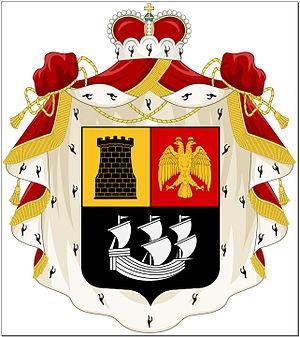
La famille Andronikachvili aussi connu sous le nom d'Endronikachvili est une famille noble et princière géorgienne, qui après l'invasion par la Russie de la Géorgie, se retrouve dans la noblesse russe sous le nom d'Andronikov.
Prince Revaz Ivanovitch Andronikov, né en 1814 ou 1818, décédé le 27 janvier 1878. Lieutenant-général, adjudant-général. Il se distingua sur les champs de bataille de la Guerre du Caucase, il participa également à la Guerre de Crimée.
Le Prince Ivane Andronikachvili, aussi connu sous le nom de Knyaz Ivan Malkhazovitch Andronnikov, né en 1798 à Qudaghlo, mort le 19 septembre 1868 était un Général de cavalerie, l'un des héros de la Guerre du Caucase et de la Guerre de Crimée.